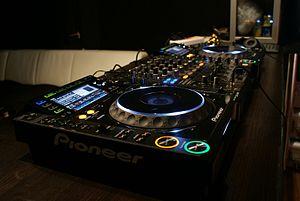
Un disc jockey ou DJ, est un animateur qui sélectionne, diffuse et mixe de la musique à destination d'un public, que ce soit pour une émission radiophonique, dans une discothèque ou à l'occasion d'un événement spécifique.